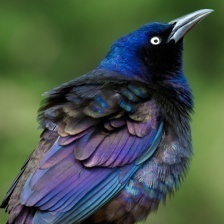
Species: COMMON GRACKLE
Scientific name: QUISCALUS QUISCULA